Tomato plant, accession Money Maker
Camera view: tilt-top (135 deg); turntable rotation: 30 degrees
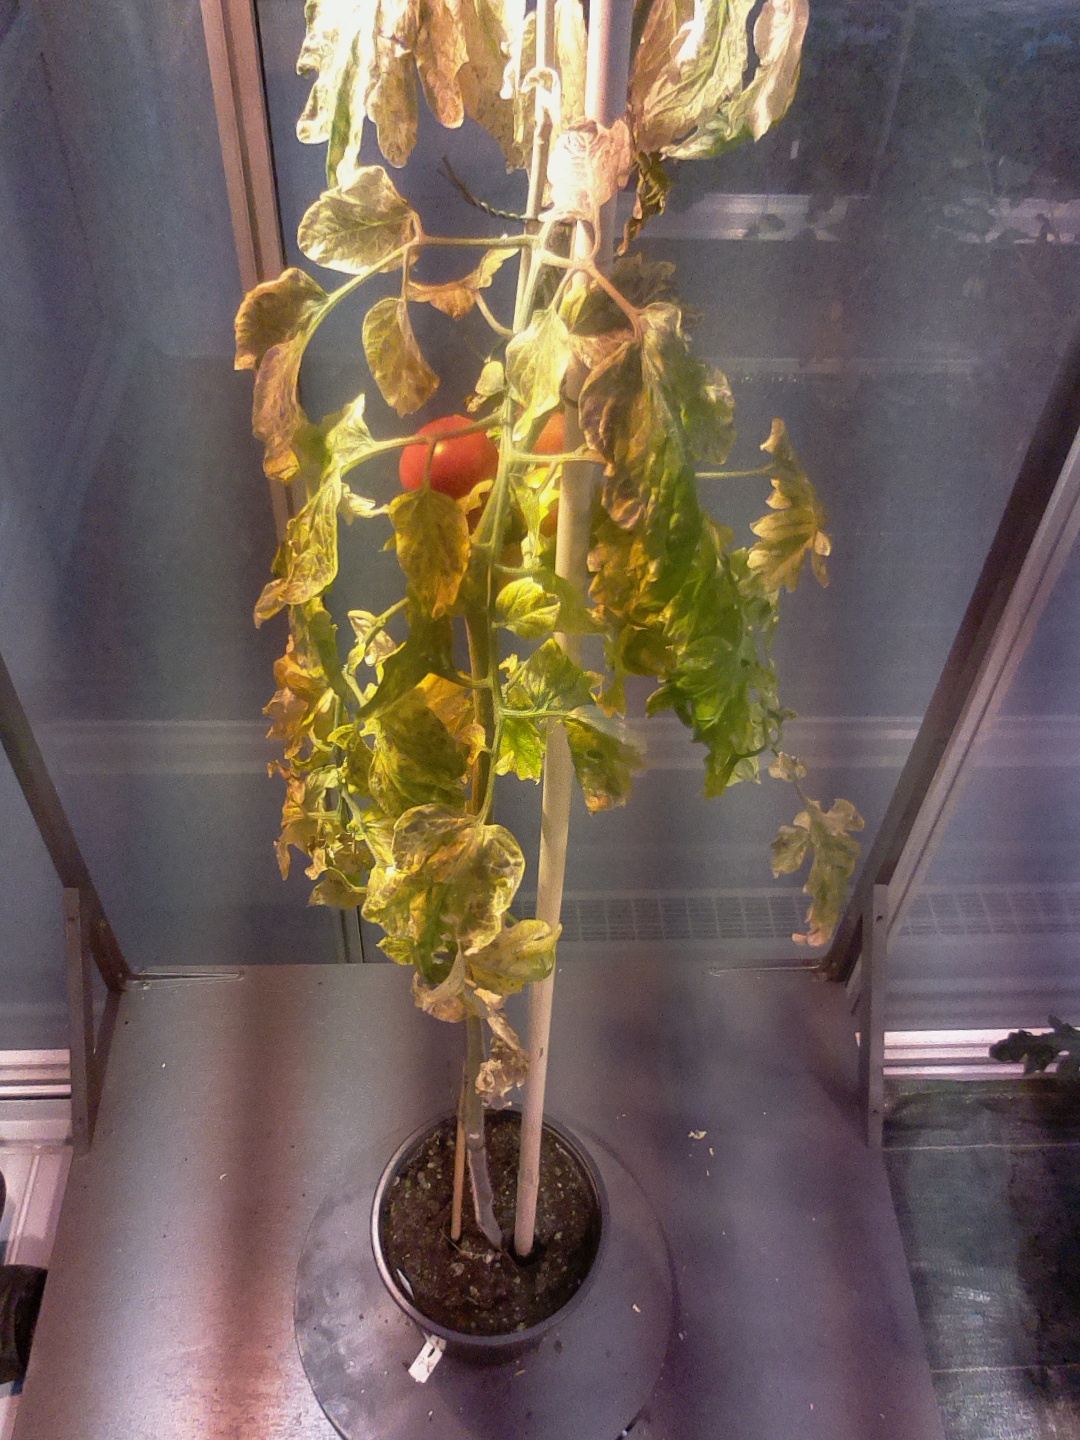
BBCH growth stage 86: 60%-70% of fruits show typical fully ripe color